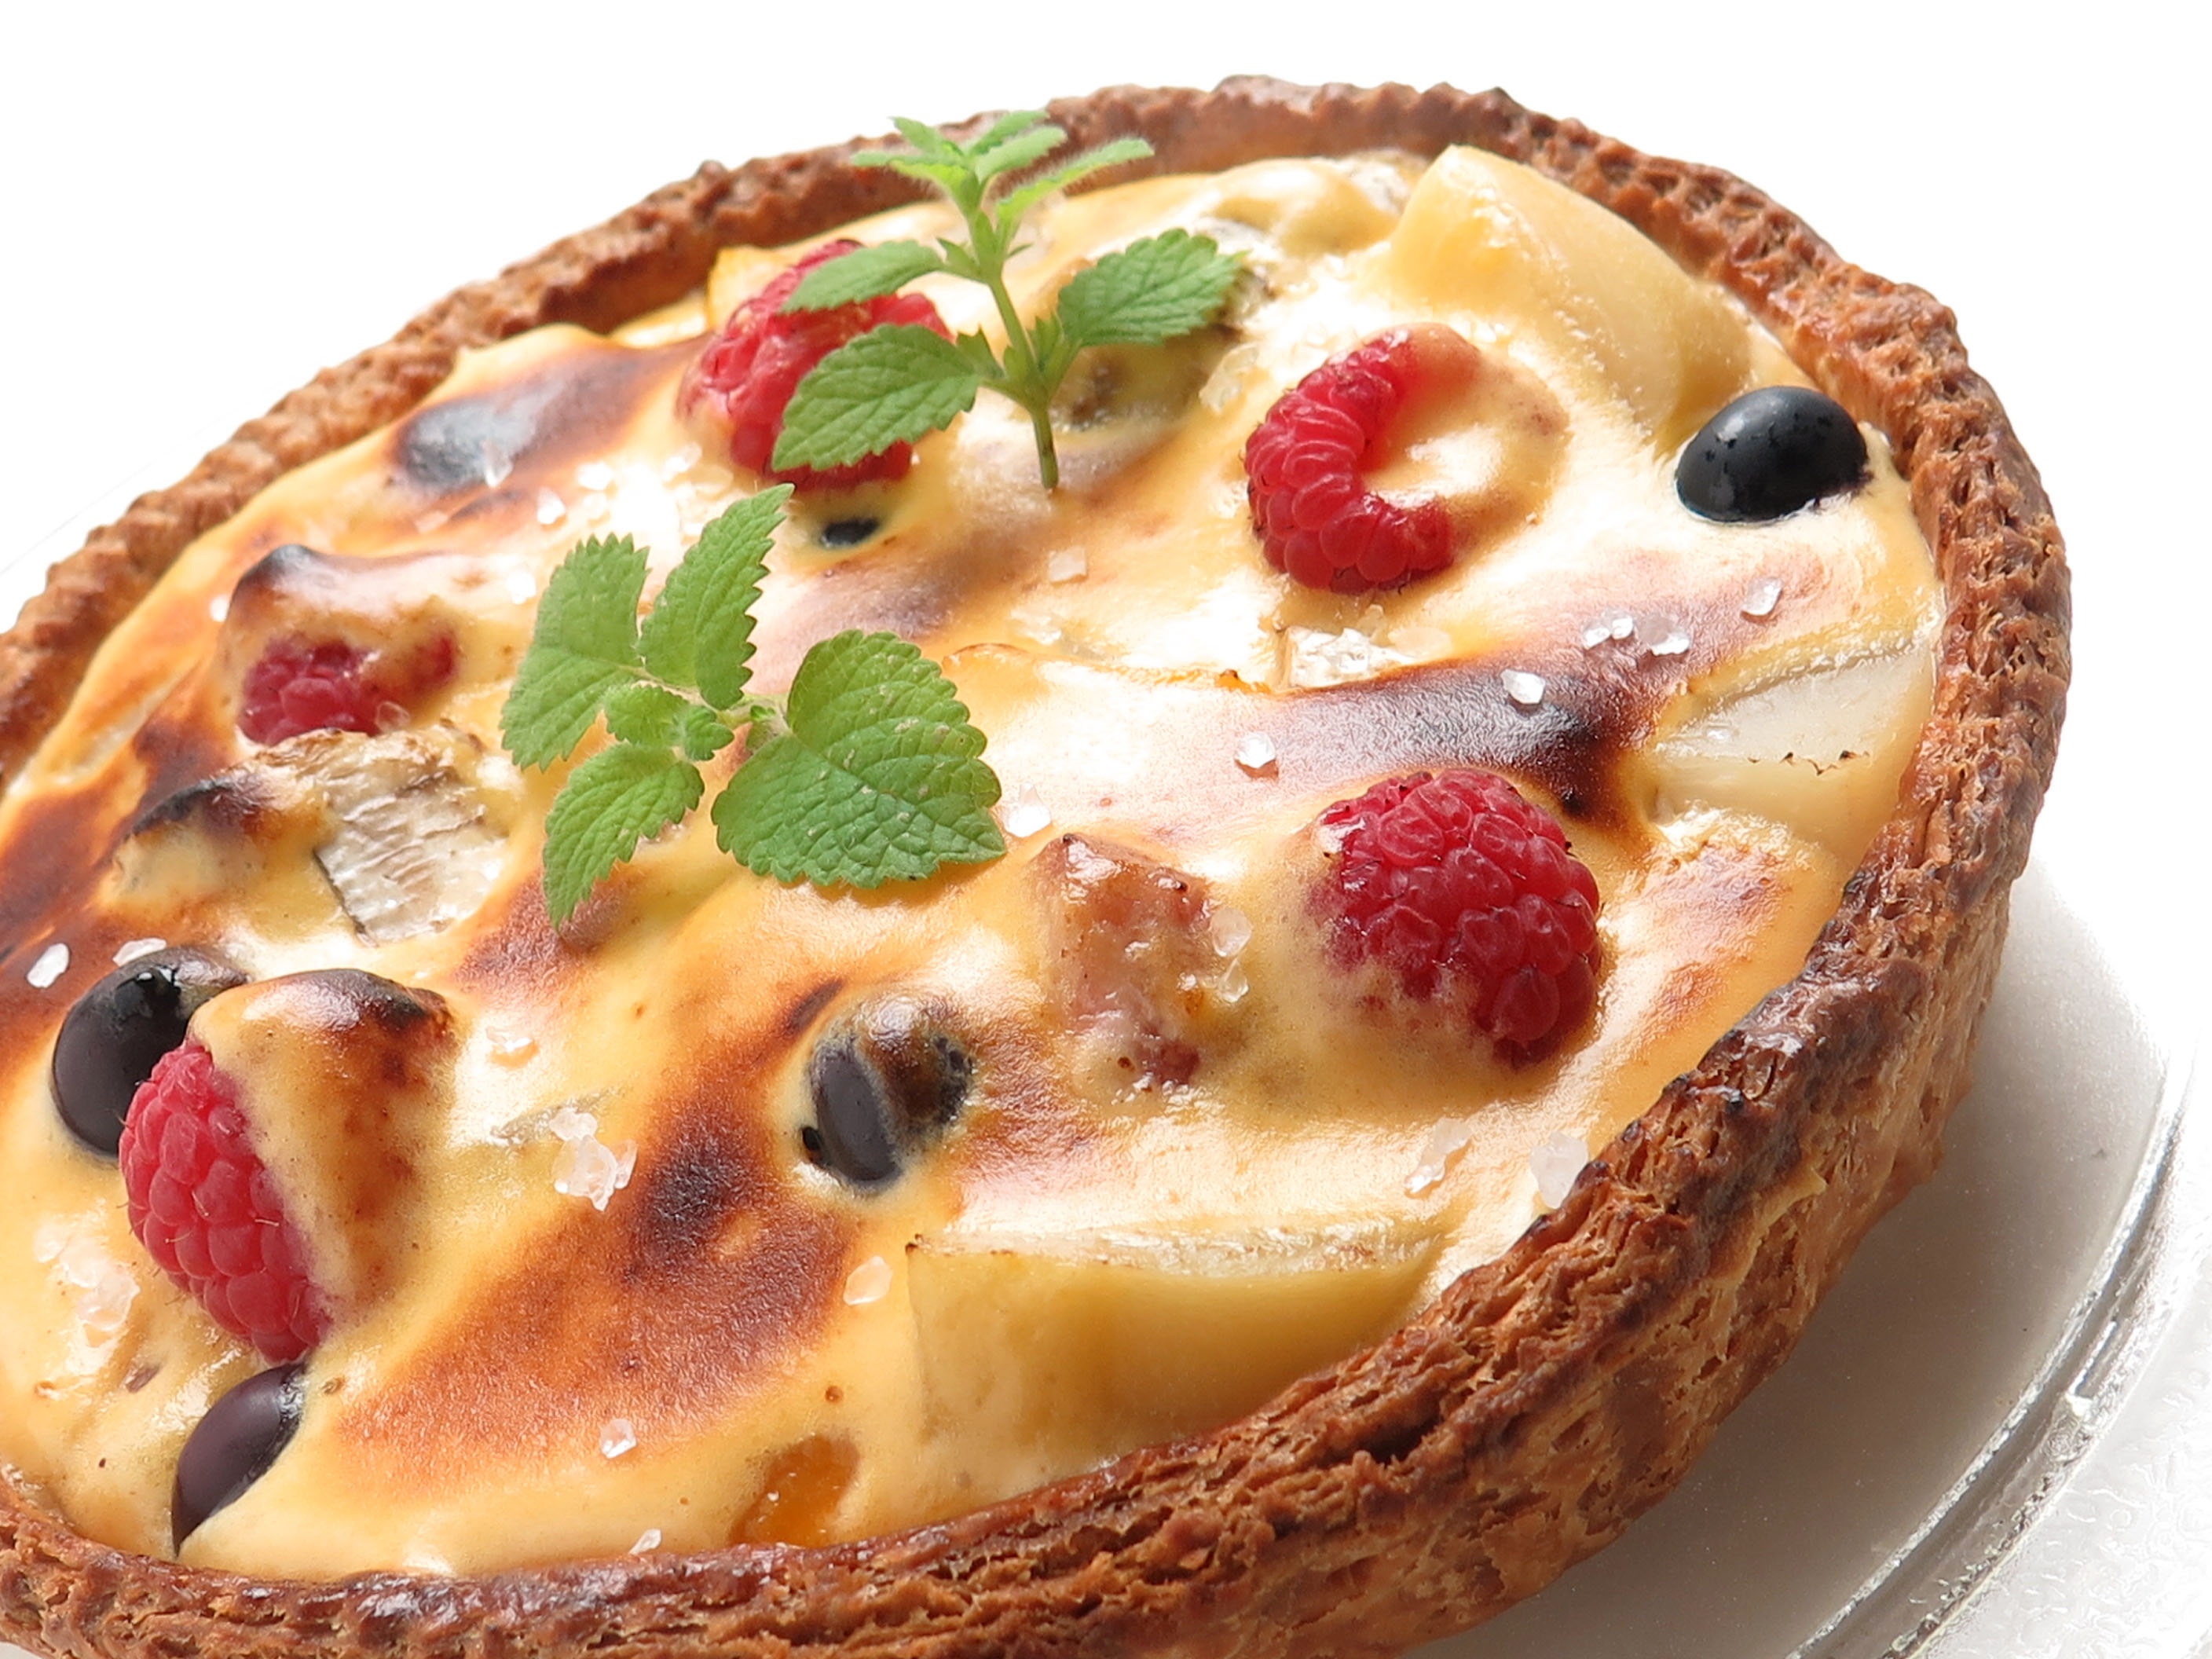
raspberry, fruit, sweet, summer, dish, food, produce, blueberry, banana, pear, dessert, cuisine, delicious, cake, pie, pastry, mint, sugar, mango, peach, tart, cheesecake, baked goods, suites, torte, france confectionery